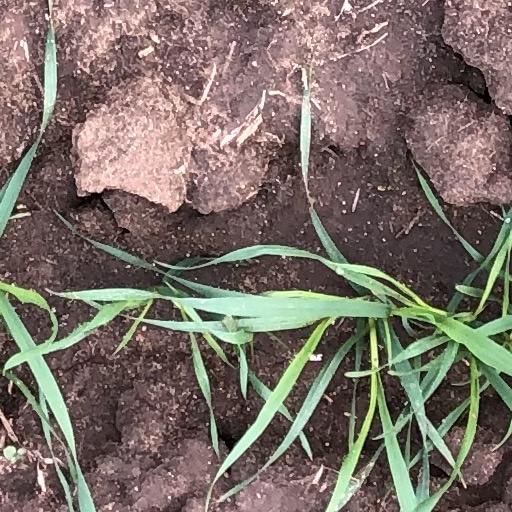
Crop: wheat